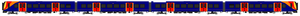
Les Class 450 ou 4DES sont des automotrices électriques de banlieue extérieures construites par Siemens à Krefeld en Allemagne entre 2002 et 2006, mises en service à partir de 2003 pour desservir les grandes villes du Sud-Ouest de Londres en partant de la gare de Waterloo et achever le remplacement final des dans le projet de renouvellement des Trains de banlieue de South West Trains lancé en 1998. Dans les années 2000 les Class 444 et 458 furent les premiers éléments a engendrer le retrait des unités dépassant la quarantaine. Les unités 450 font partie de la famille Désiro UK de Siemens qui comprend également les classes 185, 350, 360, 380 et 444.
South West Trains était une compagnie ferroviaire britannique, qui appartient à Stagecoach, qui exploitait la franchise South Western entre 1996 et 2017.